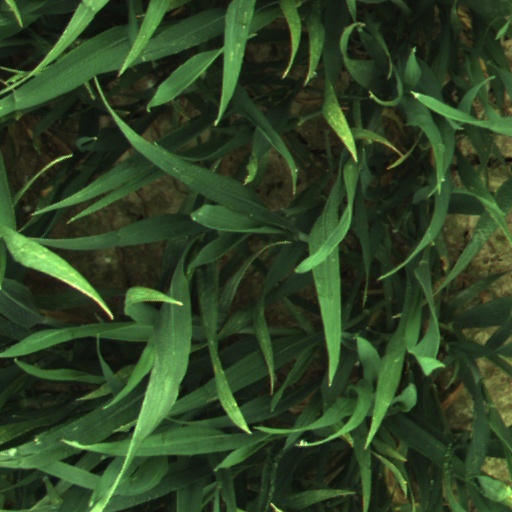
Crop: wheat